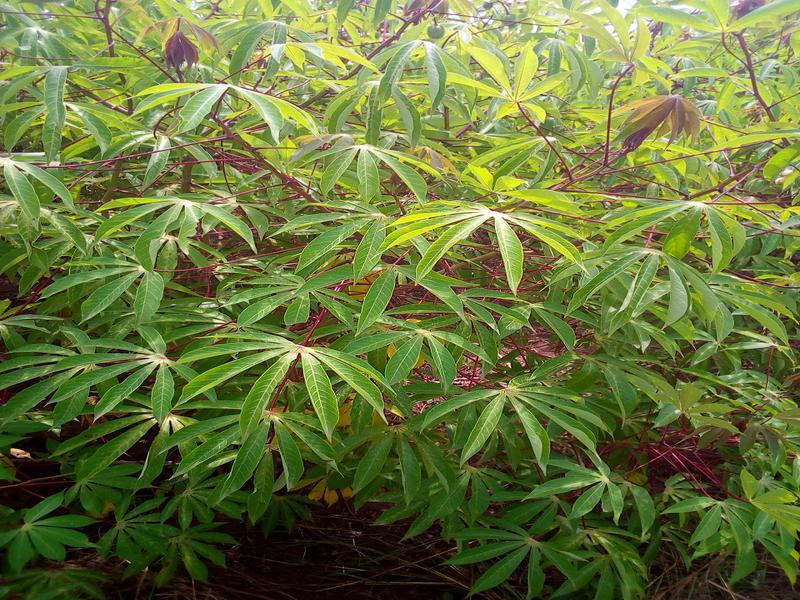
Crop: cassava
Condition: healthy